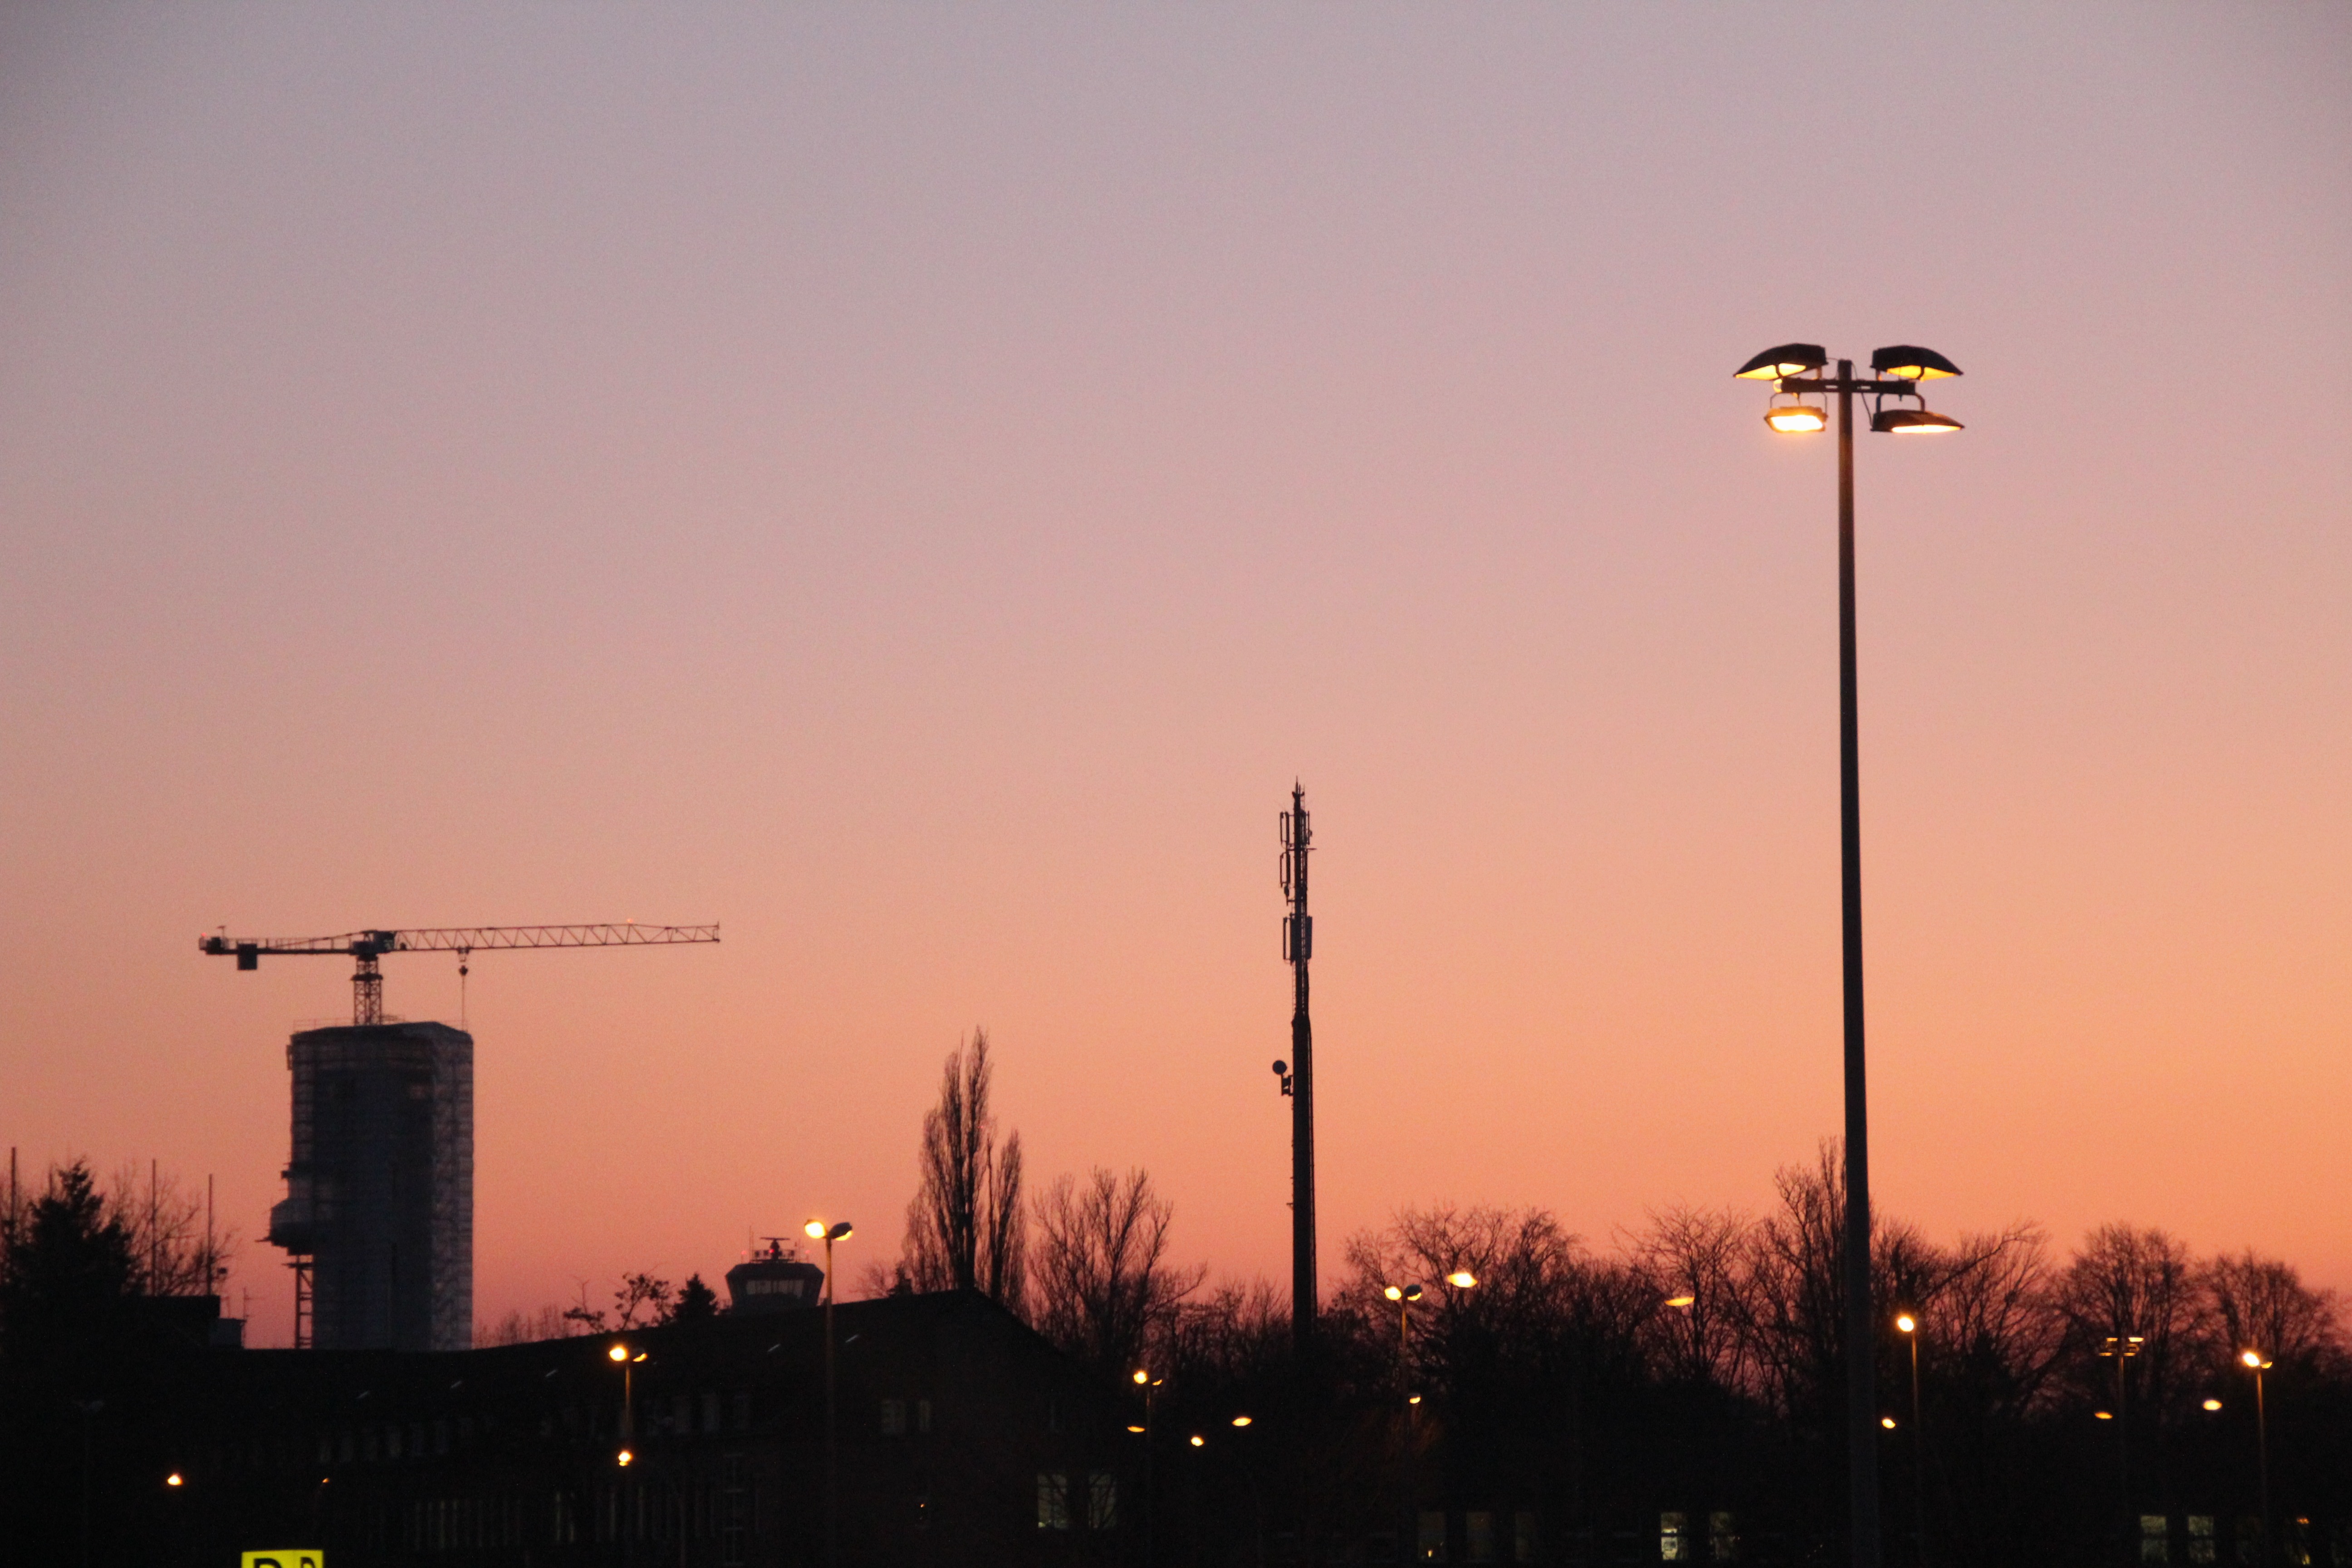
light, sky, sun, sunrise, sunset, skyline, night, morning, building, dawn, dusk, evening, tower, street light, pink, lighting, light fixture, berlin, crane, afterglow, evening sky, atmospheric phenomenon